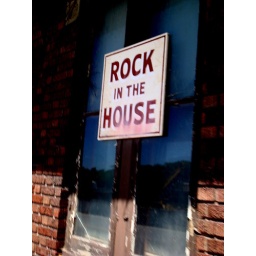
rock in the house